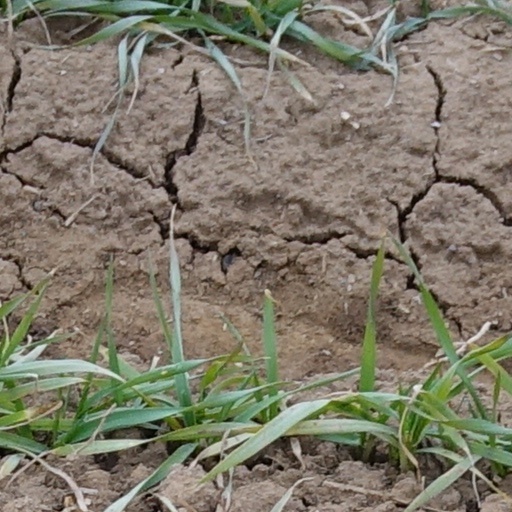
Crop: wheat